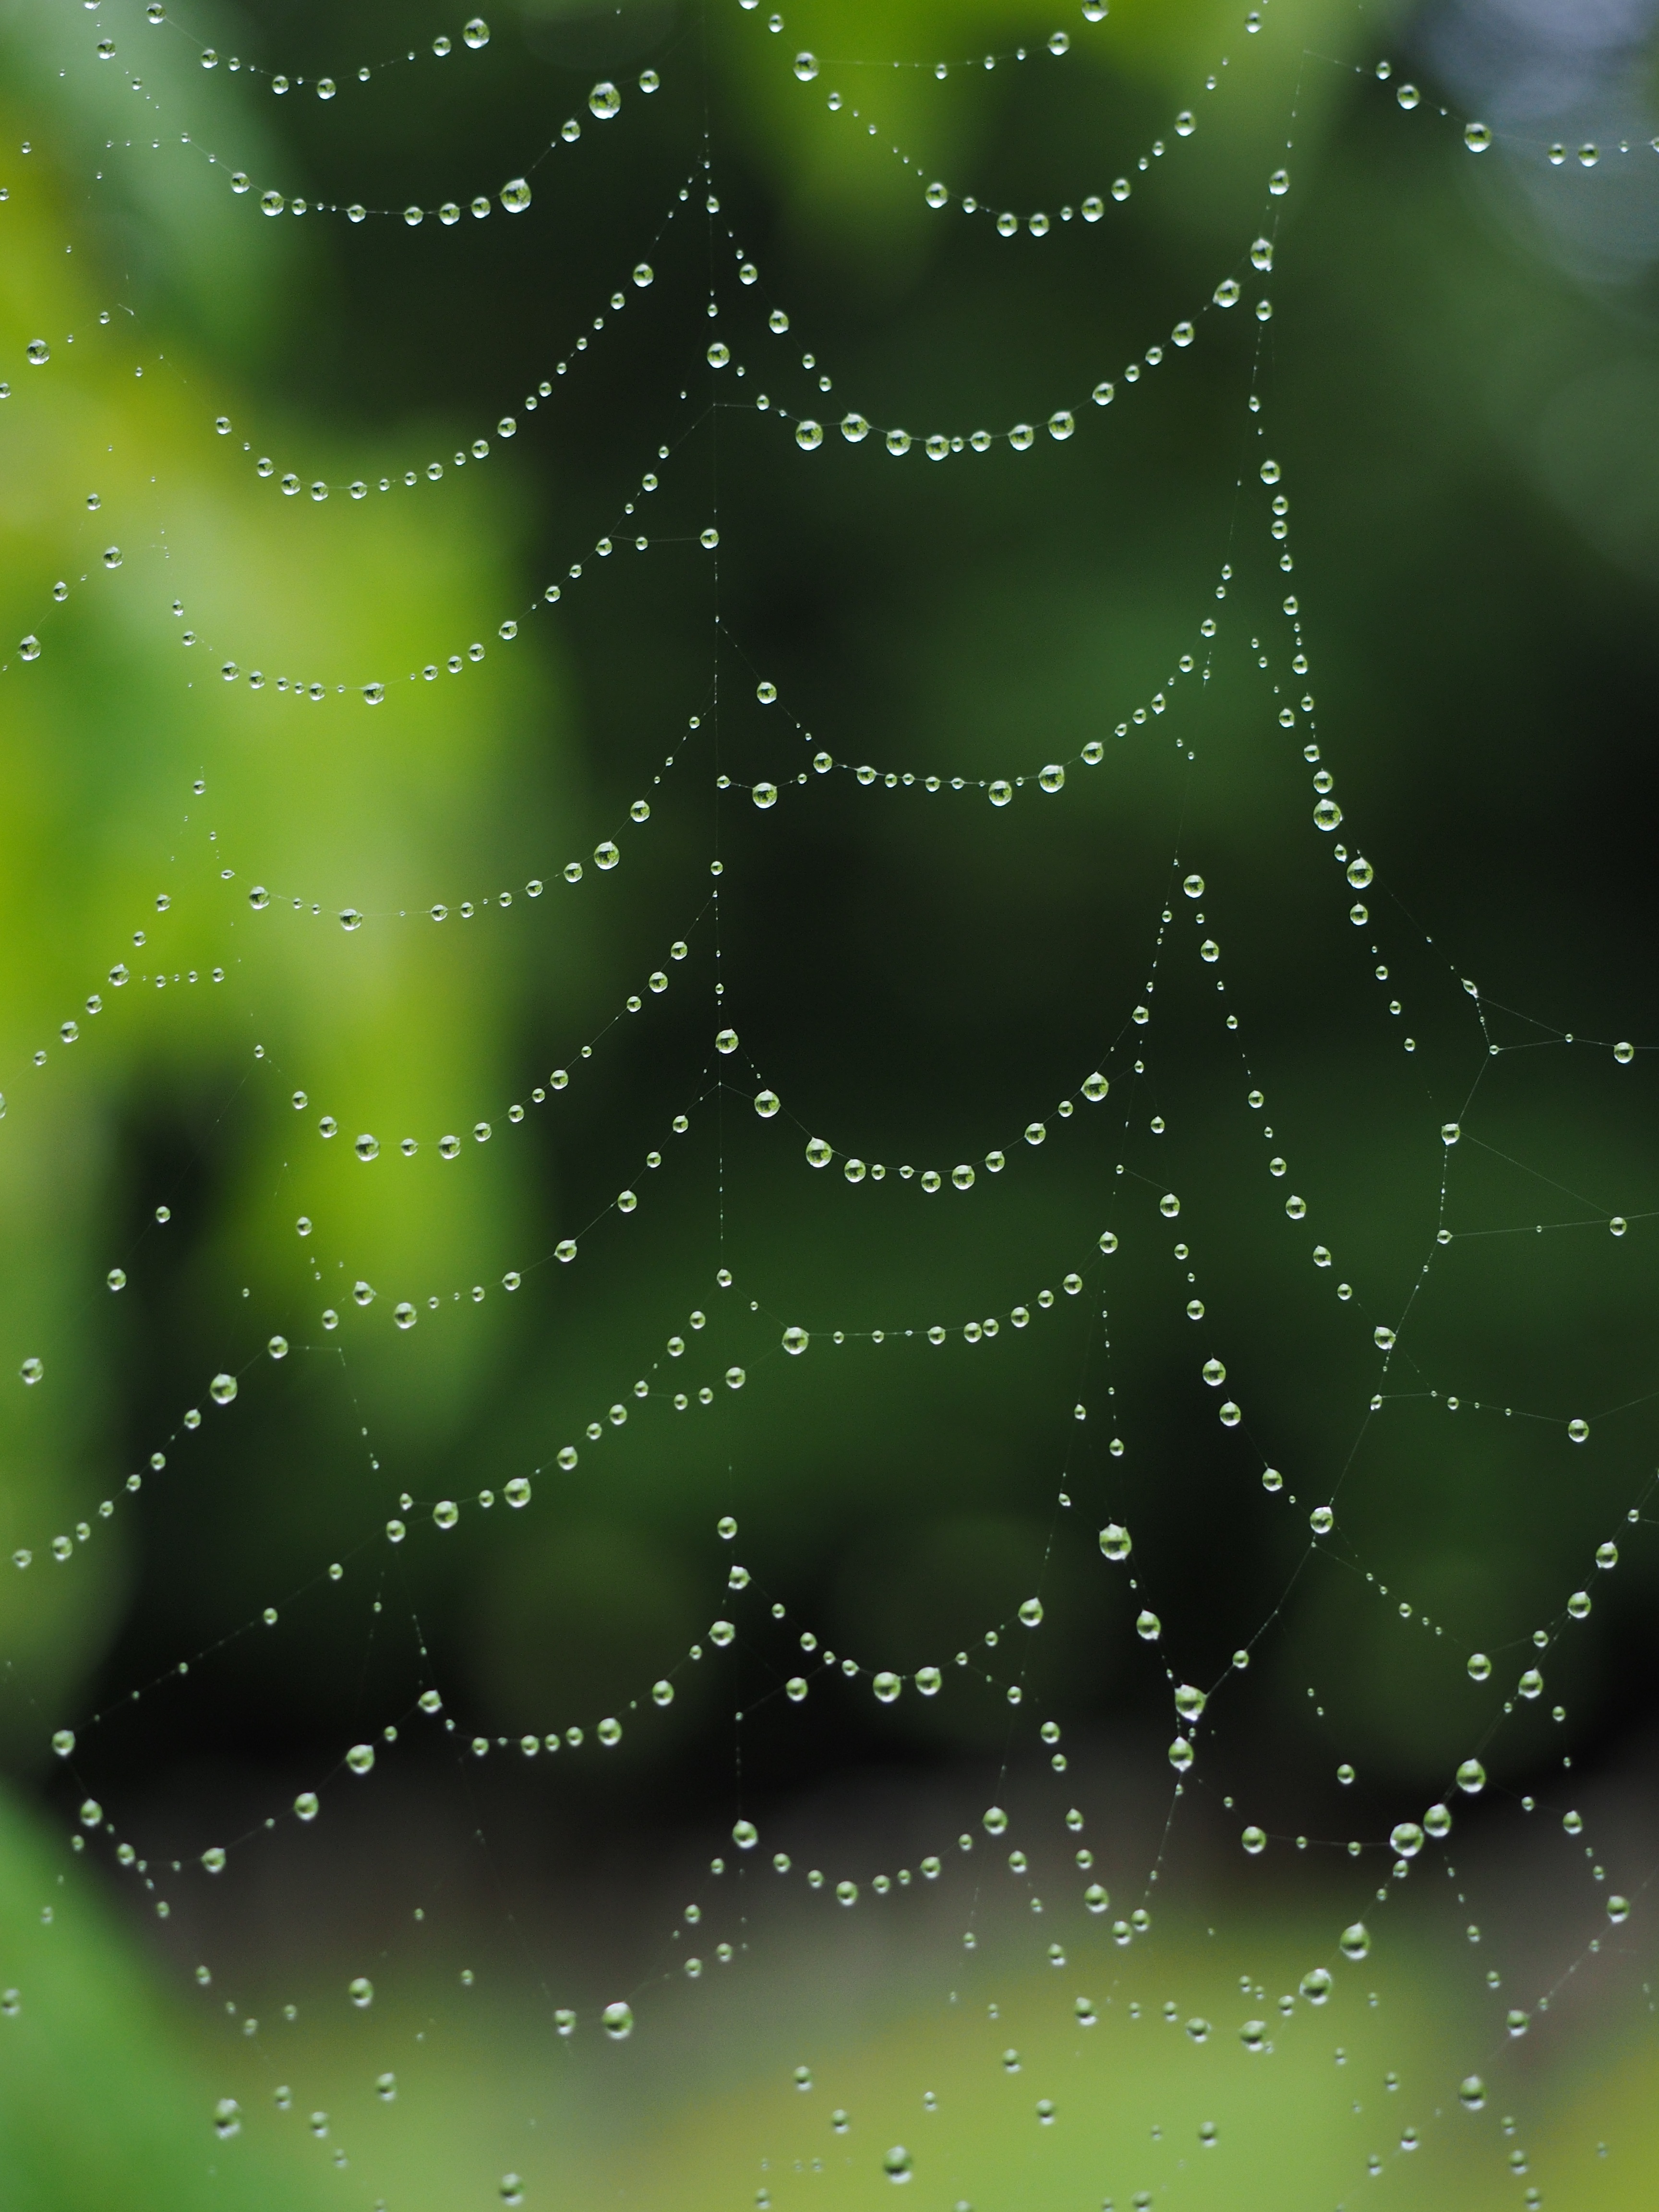
dew, raindrop, green, autumn, material, circle, invertebrate, spider web, cobweb, spider, moist, network, moisture, morgentau, macro photography